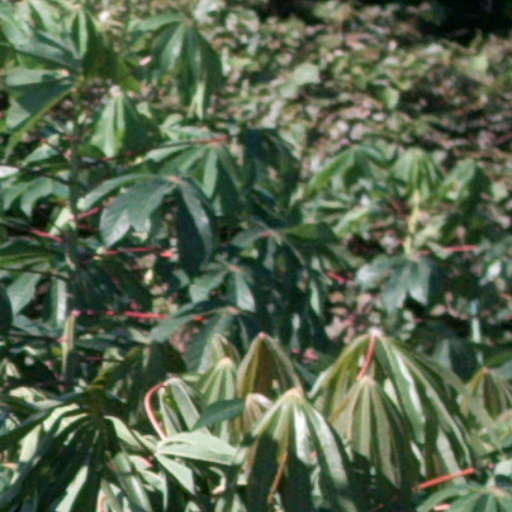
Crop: cassava